Answer in natural language. Considering the relative positions, where is Laptop with respect to dark brown wooden dresser with six drawers? Choose between the following options: left or right
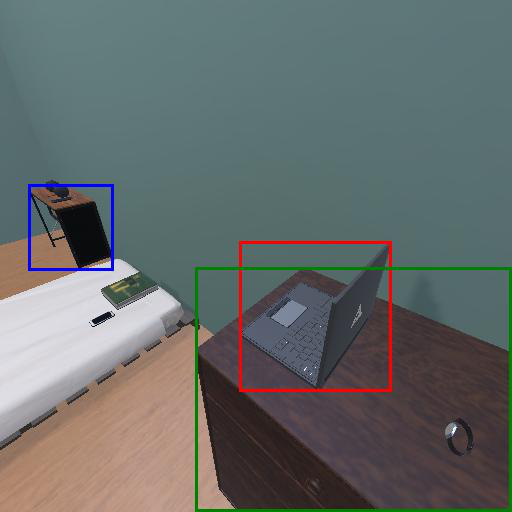
<answer>left</answer>